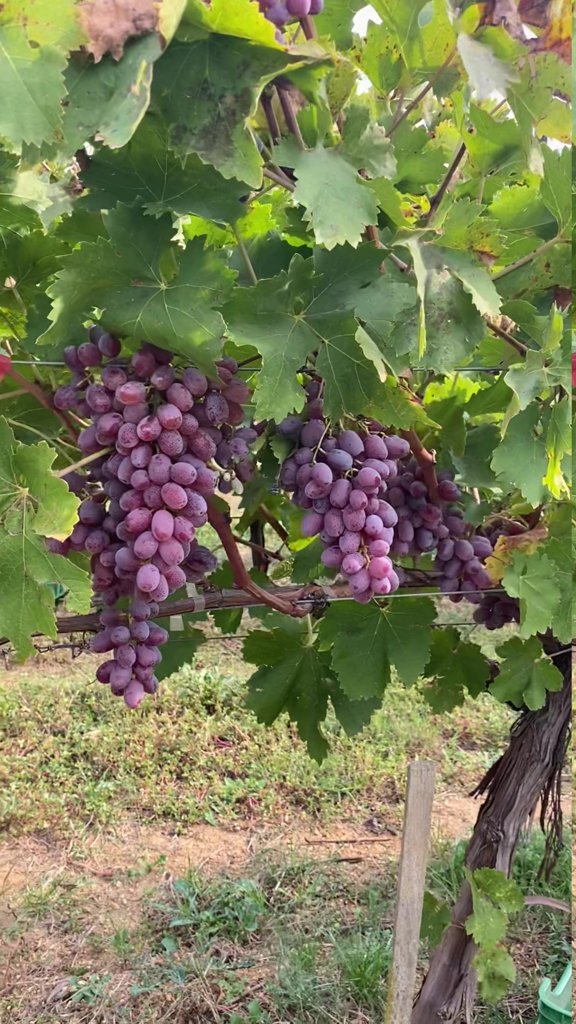
Berries visible: 193
Grape clusters: 5